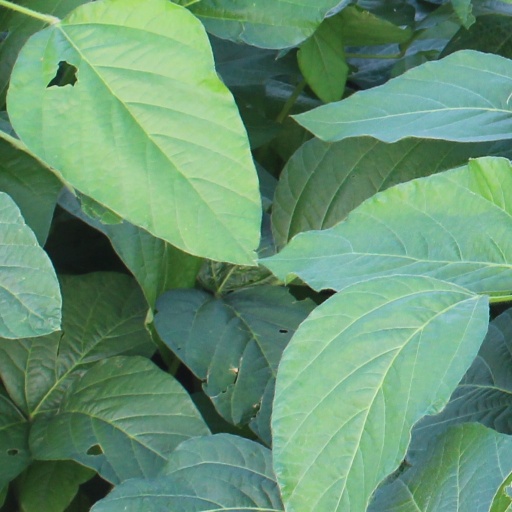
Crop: soybean